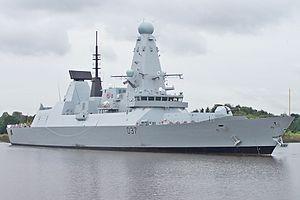
Le HMS Duncan (D37) est un destroyer de défense aérienne britannique de classe Type 45. Lancé le 11 octobre 2010, il est le sixième et dernier navire de cette classe. Il fut nommé en hommage à l'amiral Adam Duncan qui remporta une victoire sur la flotte hollandaise lors de la bataille de Camperdown en 1797.